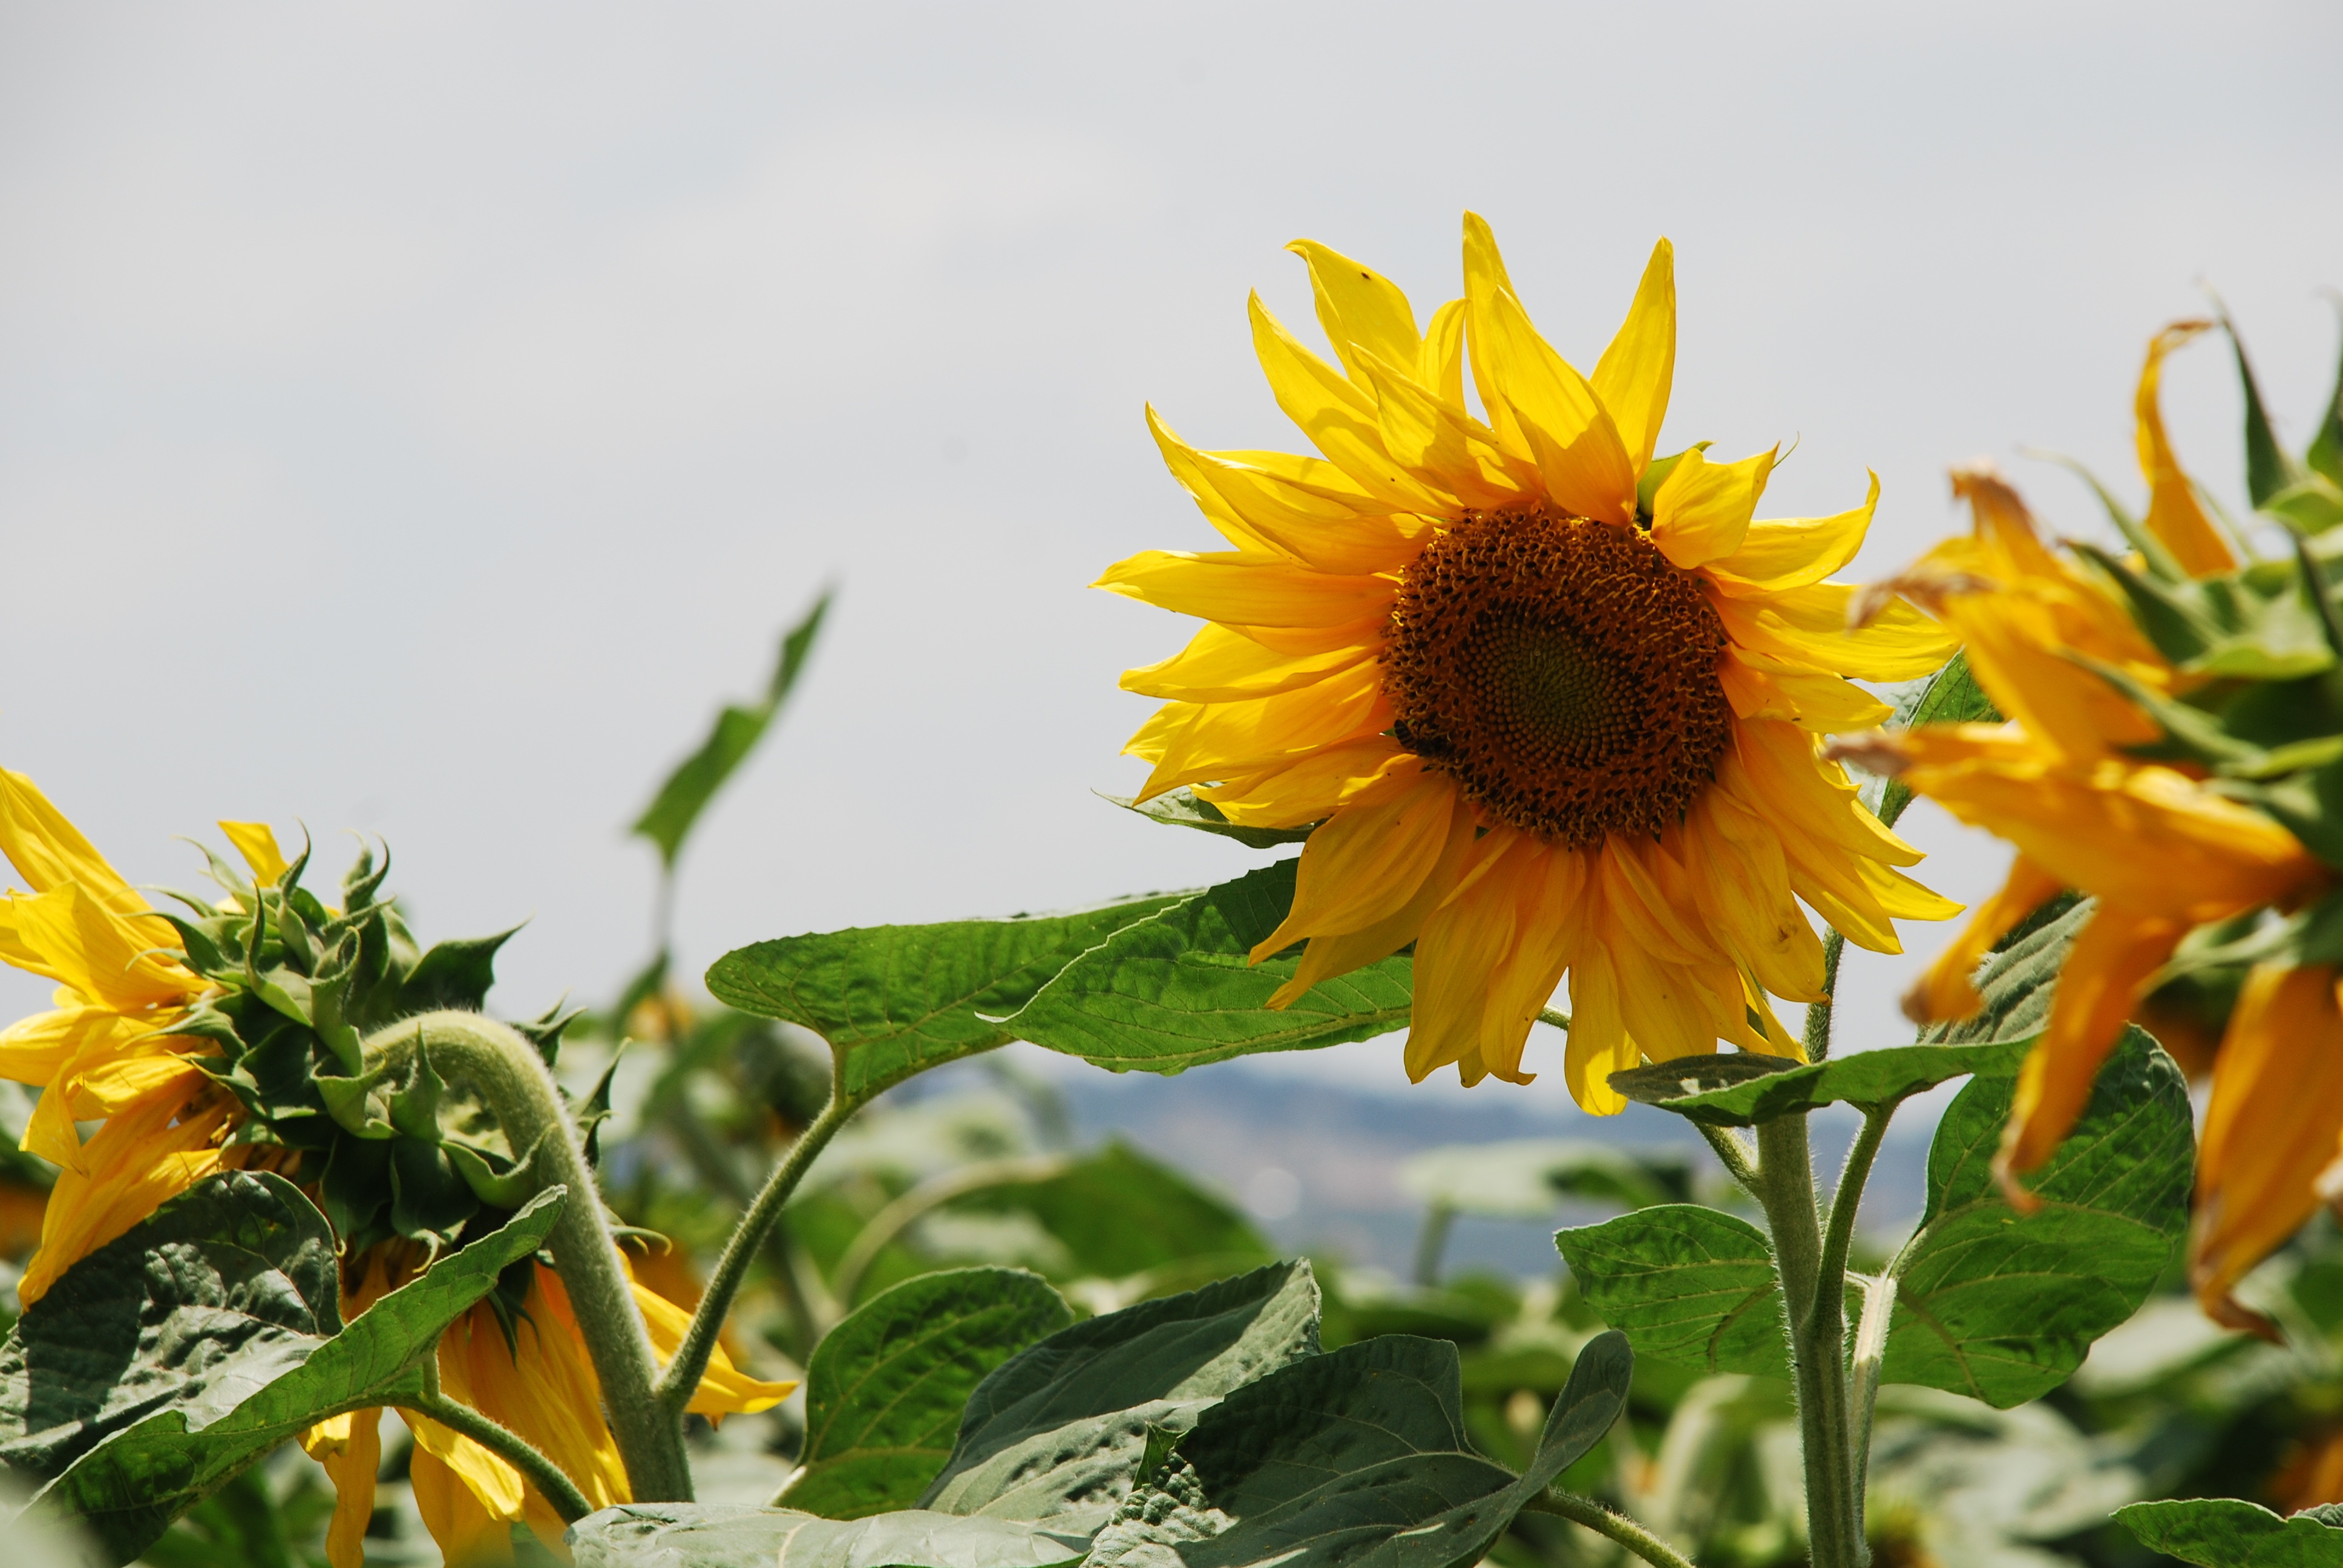
plant, sky, field, flower, petal, floral, fresh, botany, blooming, colorful, yellow, flora, sunflower, wildflower, flowers, sunflowers, petals, bright, blossoms, growing, macro photography, flowering plant, daisy family, annual plant, land plant